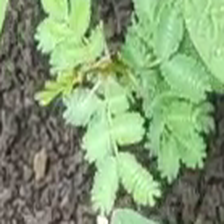
Weed species: Dwarf_cassia_(Chamaecrista pumila)